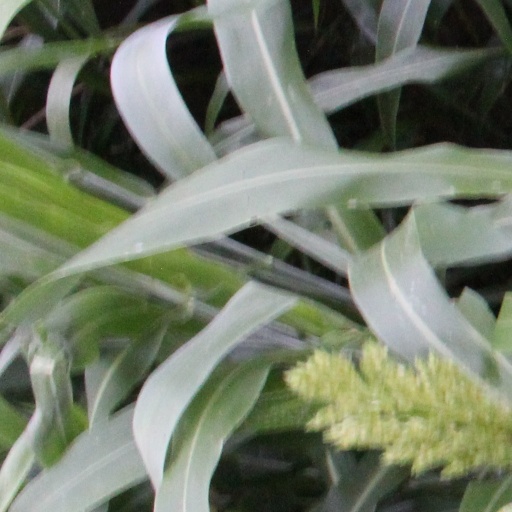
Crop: sorghum